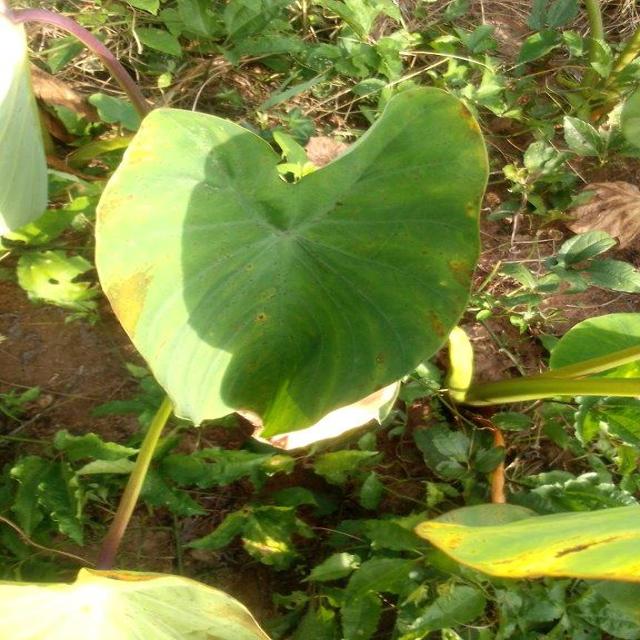
Label: Mid_Blight